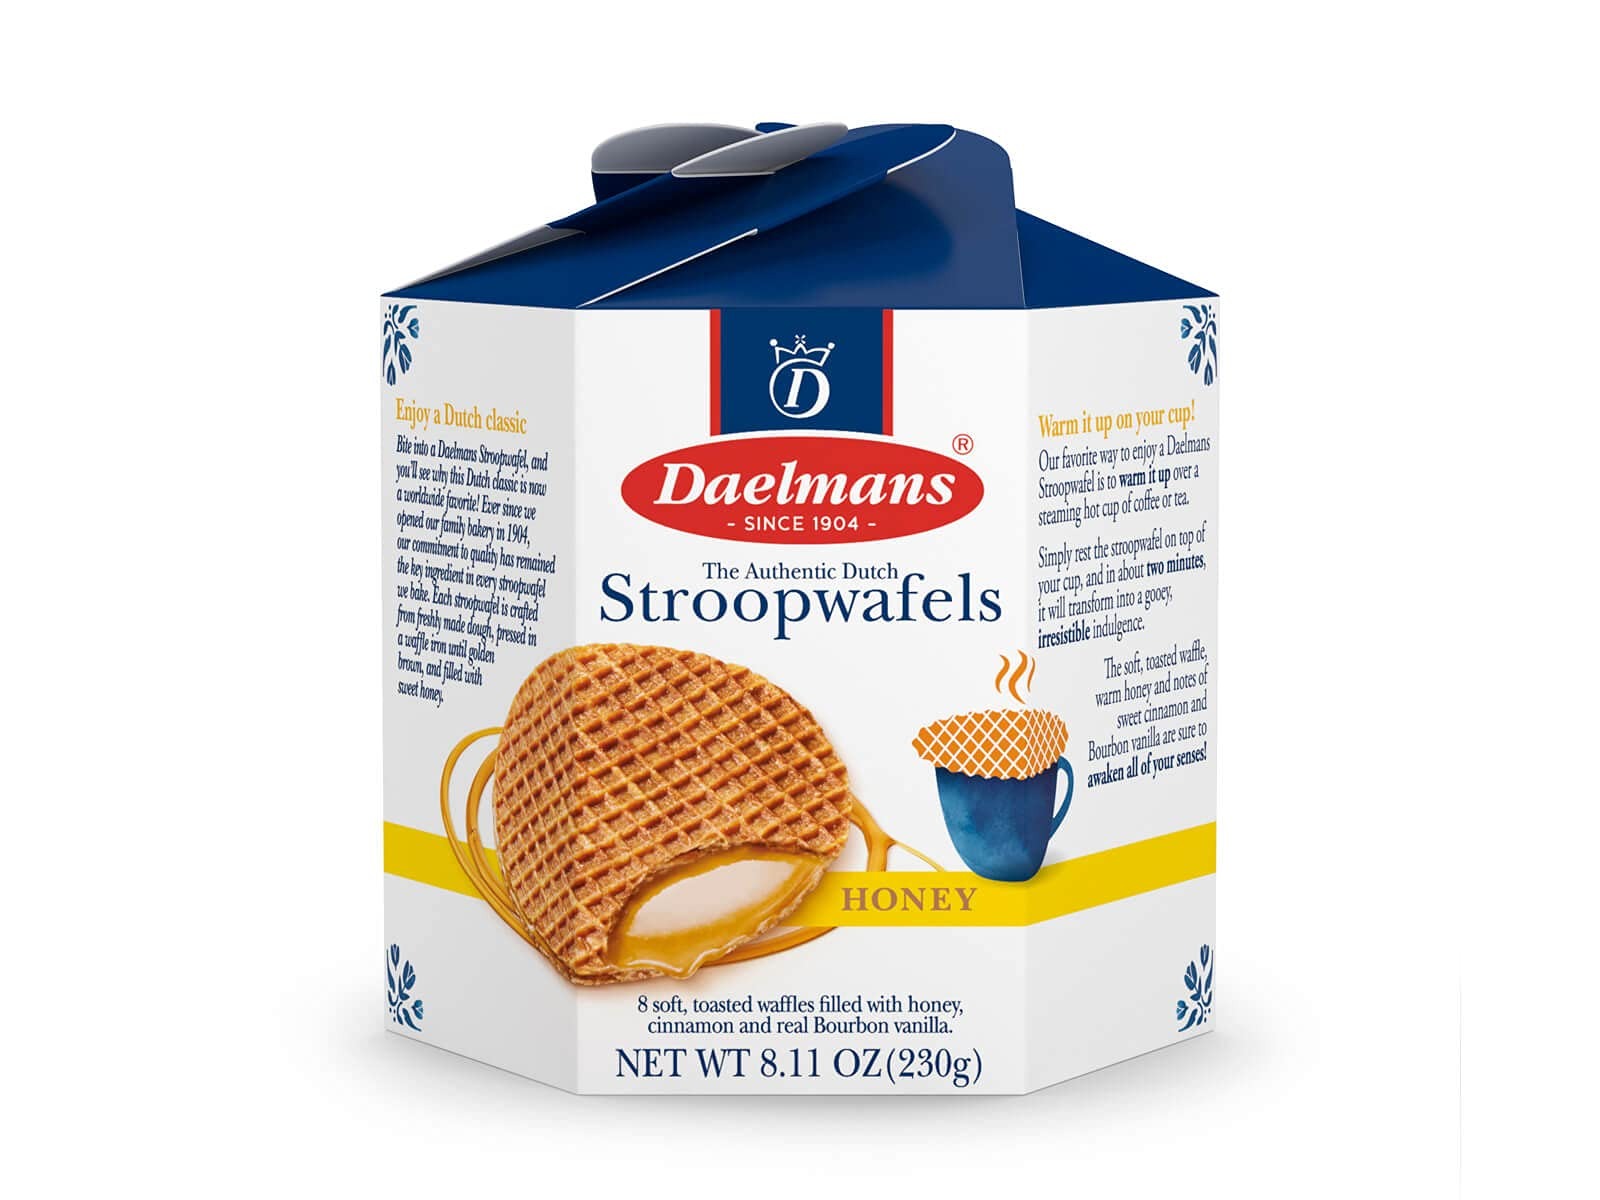
Item Name: DAELMANS Stroopwafels, Dutch Waffles Soft Toasted, Honey, Office Snack, Kosher Dairy, Made in Holland, 8 Stroopwafels per Box, 8.11 Oz (Pack of 1)
Bullet Point 1: STROOPWAFELS WITH HONEY - Indulge in one of our soft, toasted danish waffle cookies filled with caramel & honey. There’s a reason this is a favorite in the Netherlands
Bullet Point 2: PERFECT FOR ON THE ON GO - Our original stroopwafels cookies have a creamy & buttery filling & are individually wrapped - making them a decadent snack you can take anywhere
Bullet Point 3: NO ARTIFICIAL INGREDIENTS - We make our caramel waffle cookies with high quality ingredients, using kosher-dairy & no artificial flavors or colors, & no preservatives, or PHO's
Bullet Point 4: ENJOY WITH COFFEE OR TEA - Our favorite way to enjoy a dutch stroop is to warm it up over a steaming hot cup of coffee or tea - It’s an old Danish ritual called ‘Wake the Wafel’
Bullet Point 5: STROOPWAFEL ORIGINAL - Daelmans has been making Caramel Stroopwafels since 1904 & still uses the family recipe along with the best ingredients. Enjoy an authentic Stroopwafel anywhere in the world
Value: 8.0
Unit: Count

Price: 5.405